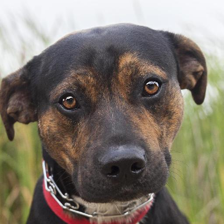
Label: animals